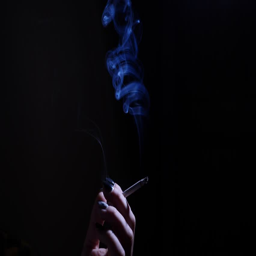
a young woman smoking a cigarette and holding it in her hand